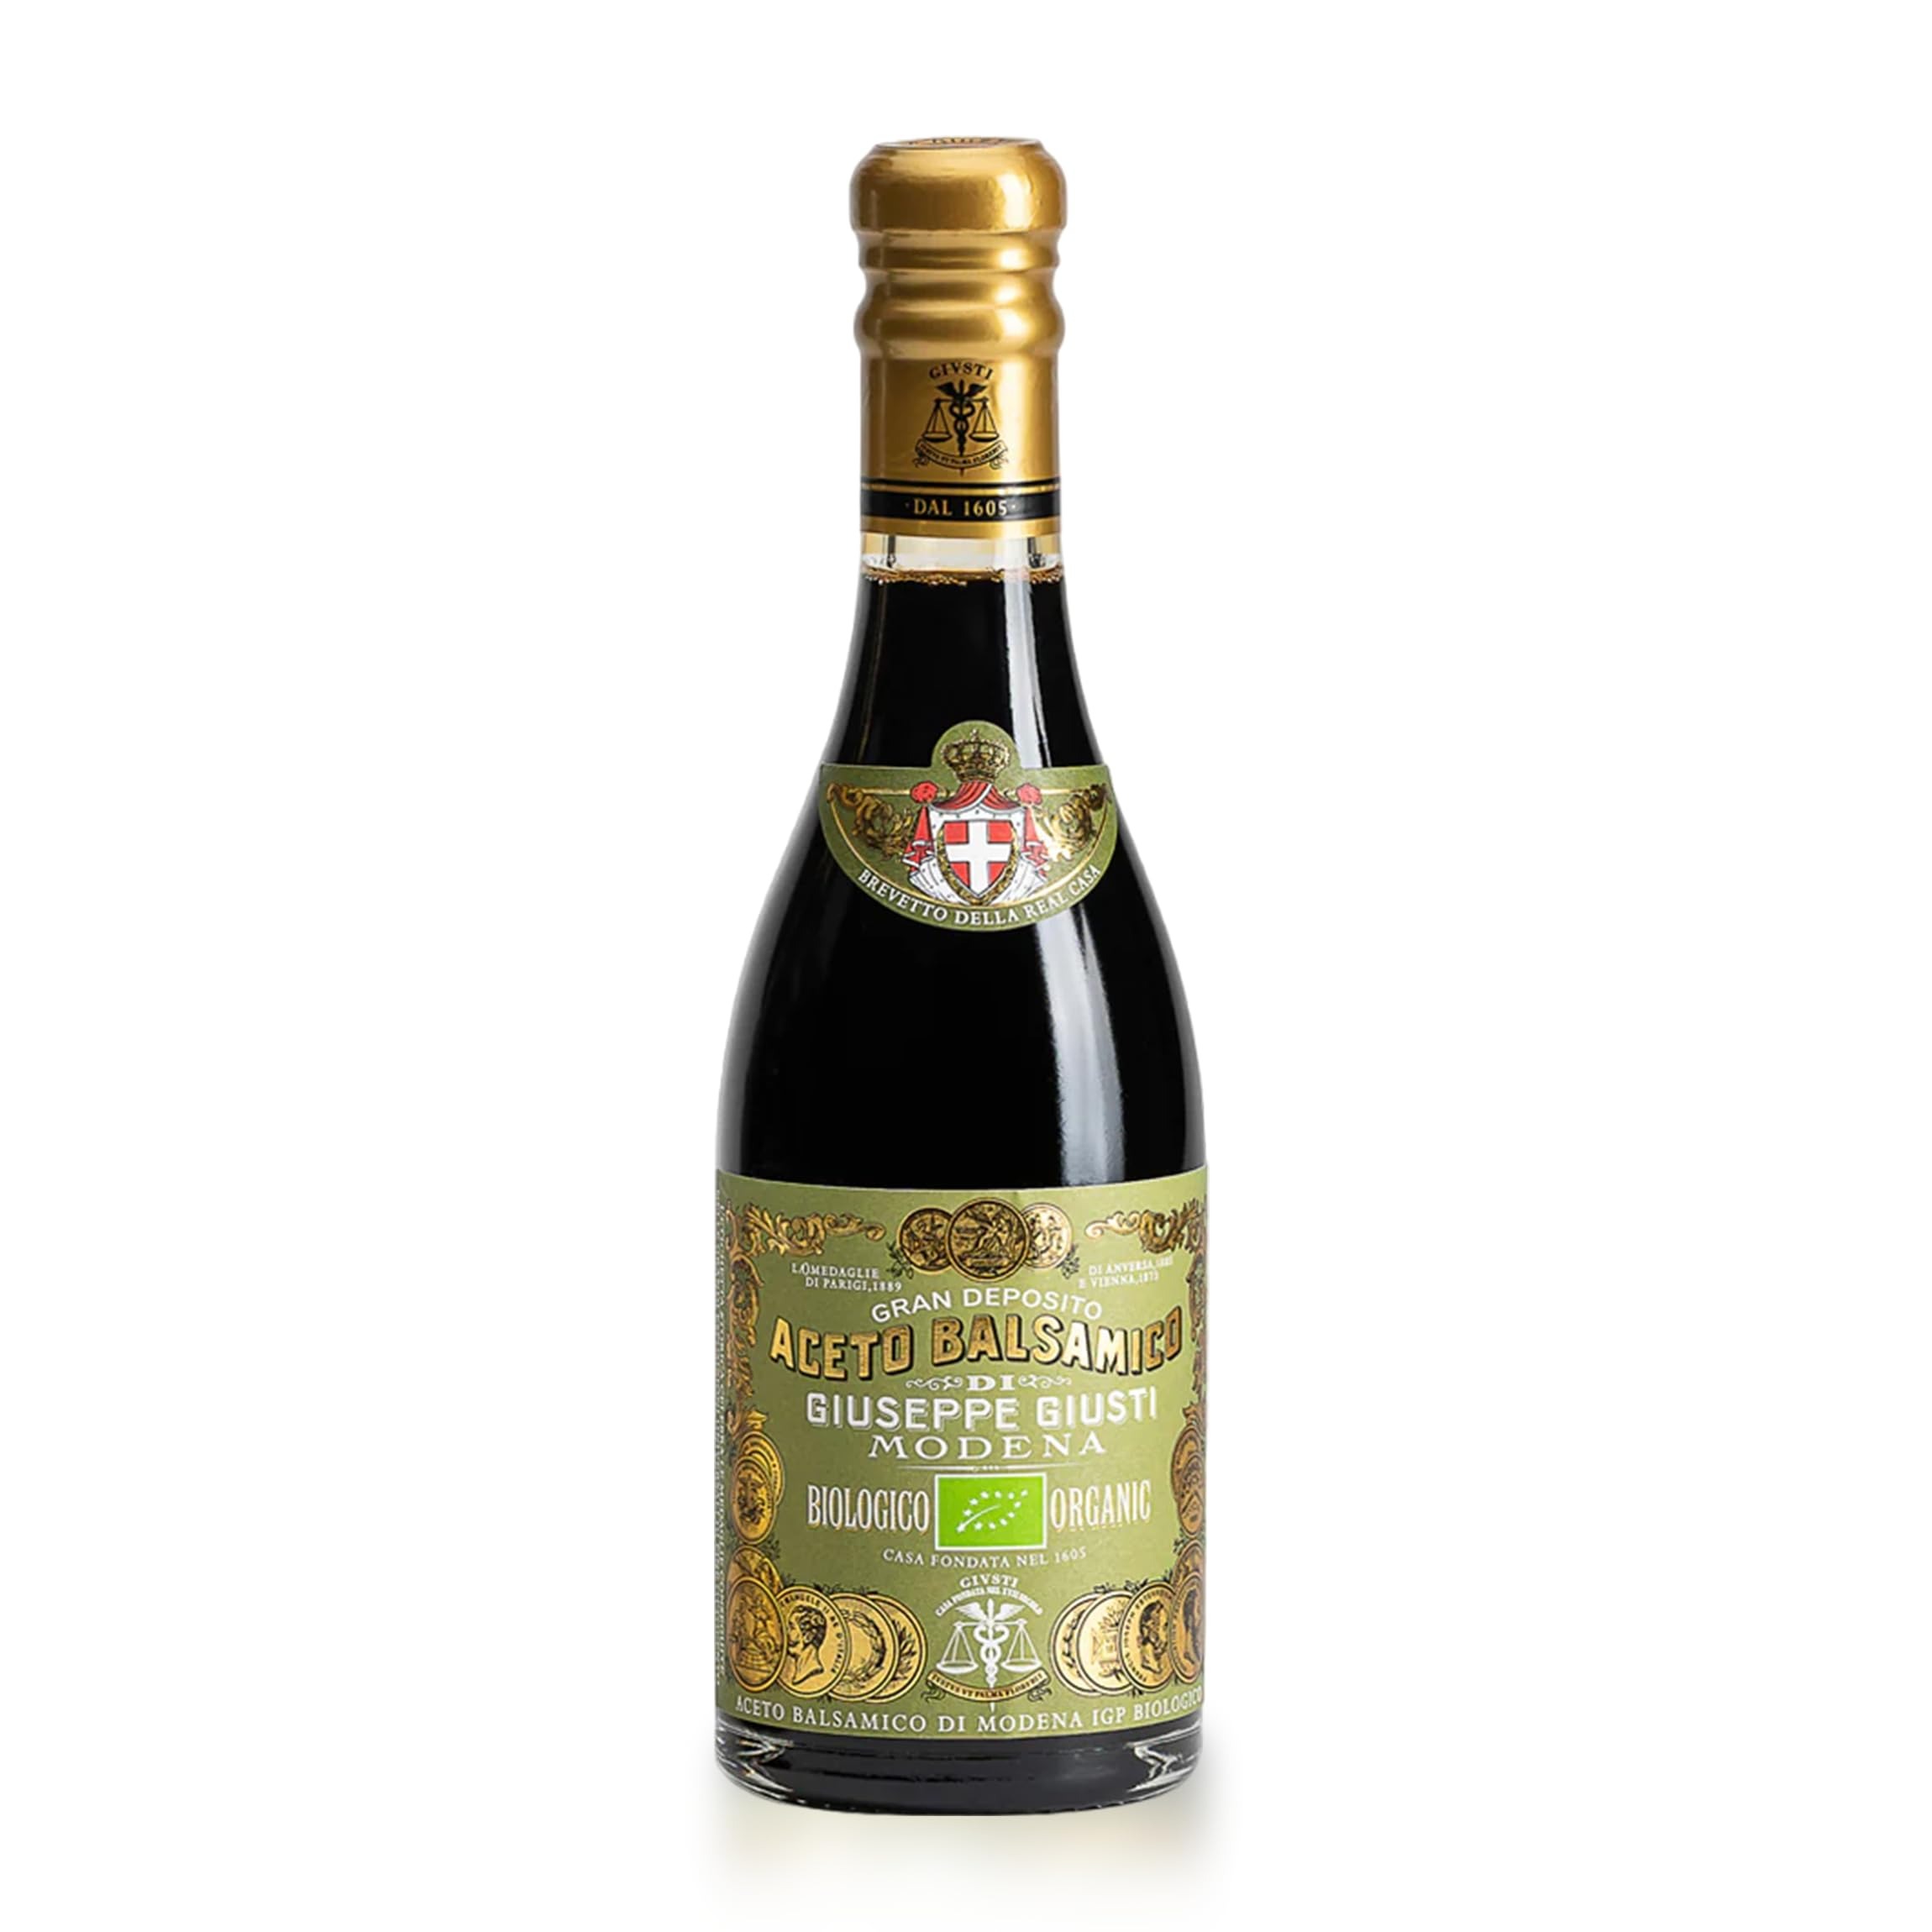
Item Name: Giusti Organic Balsamic Vinegar of Modena IGP – 3 Gold Medals Gran Deposito, Matured, Thick & Balanced Italian Gourmet Aceto Balsamico di Modena, Made in Italy – 8.45 fl oz (250 ml) - Pack of 1
Bullet Point 1: ORGANIC BALSAMIC VINEGAR OF MODENA - Crafted with the must of cooked organic grapes from sustainable farming and refined organic wine vinegar drawn from centuries-old casks, this mature balsamic vinegar of Modena enhances any dish with its deep, complex flavors.
Bullet Point 2: IGP CERTIFIED - Meticulously developed in French oak barrels with the addition of mature balsamic through the decanter and refill system. Our organic balsamic vinegar of Modena is IGP-certified by the vintners of Modena and Reggio Emilia, ensuring authenticity and quality.
Bullet Point 3: VERSATILE PAIRING - With its well-balanced profile, this organic balsamic vinegar of Modena effortlessly complements salads, vegetables, meats, sauces, and gravies, as well as sweet dishes and desserts.
Bullet Point 4: RICH, COMPLEX FLAVOR - A perfect balance of bold acidity and natural sweetness from grape must, this deep brown gourmet balsamic vinegar of Modena boasts pleasant aromas of red fruit, alongside subtle spicy and sweet notes.
Bullet Point 5: A MODERN CLASSIC - This organic version of our renowned 3 Gold Medals Aceto Balsamico di Modena pays homage to a legacy of excellence, named after the prestigious medals it earned at International Fairs in the 19th century.
Bullet Point 6: ABOUT GIUSTI - Giusti has been producing Balsamic Vinegar of Modena since 1605, passing down an old family recipe for 17 generations.
Bullet Point 7: PRODUCT OF ITALY - Made in Modena, Italy through a careful selection of quality ingredients. Refined in over four hundred years of history, Acetaia Giusti combines respect for tradition with a modern and sustainable production philosophy, which enhances the people and the territory in which it operates.
Bullet Point 8: MODENA, ITALY - Modena is a small town in the Emilia-Romagna region of northern Italy. Located between two rivers, it features a subtropical climate perfect for growing grapes used in high-quality balsamic vinegar and winemaking. This region is the epitome of gourmet Italian food and condiments.
Bullet Point 9: MAKES A GREAT GIFT - Pair with other products from our line to create a thoughtful gift for holidays, anniversaries, birthdays, employee appreciation, thank you, and hosts. We recommend our best-selling Balsamic Vinegar of Modena - 3 Gold Medals, our White Wine Vinegar Condiment, and our 25-year-old Traditional Balsamic Vinegar of Modena DOP which is always appreciated by foodies, chefs, and home cooks.
Bullet Point 10: VISIT THE GIUSTI STORE - View recipe suggestions and additional gourmet Italian products such as aged balsamic vinegar of Modena, aceto balsamico di modena IGP, balsamic reduction, flavored vinegar, extra virgin olive oil, white wine vinegar, organic vinegar, and gourmet foods made with balsamic vinegar.
Product Description: Flavorful and Powerful Health Benefits Giusti Aceto Balsamico di Modena Biologico features deep, rich, and complex flavors. Thanks to its grape ingredients and aging process, our balsamic vinegar is packed with a range of health benefits. Truly pure balsamic vinegar can contribute to weight loss, low cholesterol, and even a glowing complexion. Add this Aceto Balsamico as a healthy finishing touch to your gourmet dishes. Gourmet Aged Vinegar This balsamic vinegar is created with the must of cooked organic grapes grown through sustainable farming practices. The aged organic wine vinegar is extracted from centuries-old casks and is aged for a minimum of 12 years in French oak barrels along with balsamic vinegar that is aged through the “Decanter and Refill” system. This occurs when the vinegar is moved through a number of casks in order for each barrel to lend its aroma and flavor to the vinegar creating a unique and rich bouquet. Versatile Food Pairings Add Aceto Balsamico di Modena Biologico to savory meals such as salads, fresh pasta, ravioli, vegetables, meats, gravies, or sauces after cooking. Top fresh fruit, soft cheese, or desserts to upgrade them to a decadent treat. The possibilities are endless as our Organic Balsamic Vinegar is well-balanced and the flavors are brought out by multiple types of meals. Created in Modena, Italy Giuseppe Giusti was founded in 1605 and is the longest-running and most prestigious balsamic vinegar producer in the world. Dedicated to constantly improving its attention to the environment, Giusti adopts the most modern and best practices in order to reduce the environmental impact for greater sustainable agriculture. Today, the 17th generation of the Giusti family continues the tradition of creating beautiful balsamic vinegar, while remaining centered on the well-being and valorization of their community.
Value: 8.45
Unit: Fl Oz

Price: 44.99